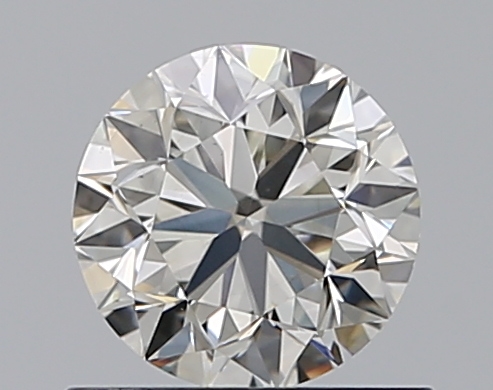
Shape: round
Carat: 0.72
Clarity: VS2
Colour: K
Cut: VG
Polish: EX
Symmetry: EX
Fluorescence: N
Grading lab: GIA
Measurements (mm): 5.56 x 5.59 x 3.61